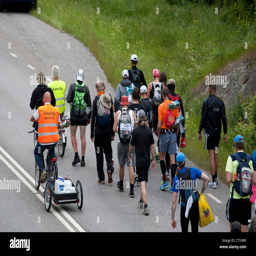
walking racing on a highway with lots of people